San Giovanni Evangelista, Parma

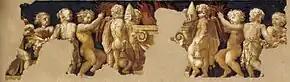
Detail of Correggio's frieze

The design included since the beginning a thoroughly painted decoration of the interior, and a contract had been signed with the young Correggio, who had already worked in another Benedictine monastery, in the Camera della Badessa of San Paolo. Correggio added a painted frieze which runs for the whole internal perimeter. It is long strip with monochrome paintings (with few red details) on a dark blue background, including also some tondoes with portraits of Benedictine popes, cardinals and monks. The main feature is a series of puttos in actions symbolizing the importance of the Christian Mass and sacrifice. The grotesque decorations on the semi-piers and the vault decoration (with candelabra, puttos and symbols of St. John the Evangelist) were contributed (c. 1520) by Correggio's pupils, in particular Michelangelo Anselmi .